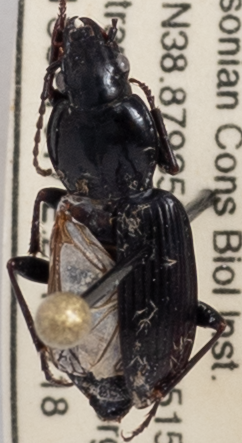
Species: Pterostichus mutus
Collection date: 2019-07-18
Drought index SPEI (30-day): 0.376
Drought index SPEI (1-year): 2.09
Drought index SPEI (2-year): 2.09